Joan Maragall

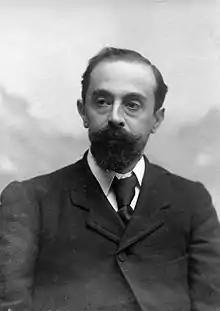
Maragall, by Pau Audouard, dated 1903.

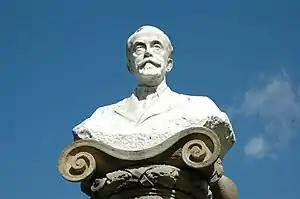
Statue in Barcelona's , erected in 1913.

Joan Maragall i Gorina (10 October 1860 – 20 December 1911) was a Catalan poet, journalist and translator, the foremost member of the movement in literature. His manuscripts are preserved in the Joan Maragall Archive of Barcelona.